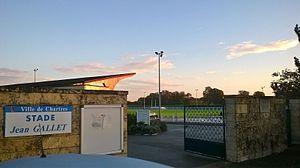
Entrée principale du stade Jean Gallet à Chartres
Le C' Chartres Football est un club de football français situé à Chartres dans le département d'Eure-et-Loir en région Centre-Val de Loire. Le CCF est fondé en 2018 à la suite de la fusion entre le FC Chartres et Chartres Horizon, le premier est déjà issu du Vélo Sport chartrain et du Sporting Club.
Chartres est la préfecture du département d'Eure-et-Loir, dans la région Centre-Val de Loire. La ville se situe à quatre-vingt-dix kilomètres de Paris.
Jean Gallet, né le 18 mai 1916 à Allonnes où il est mort le 20 octobre 1989, est un athlète et homme politique français.